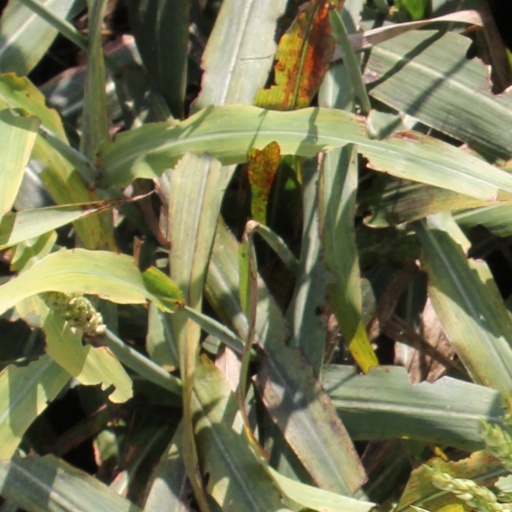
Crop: sorghum